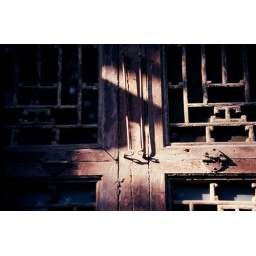
A study in light and texture of an ancient wooden window in the worker's quarters of the Forbidden City.